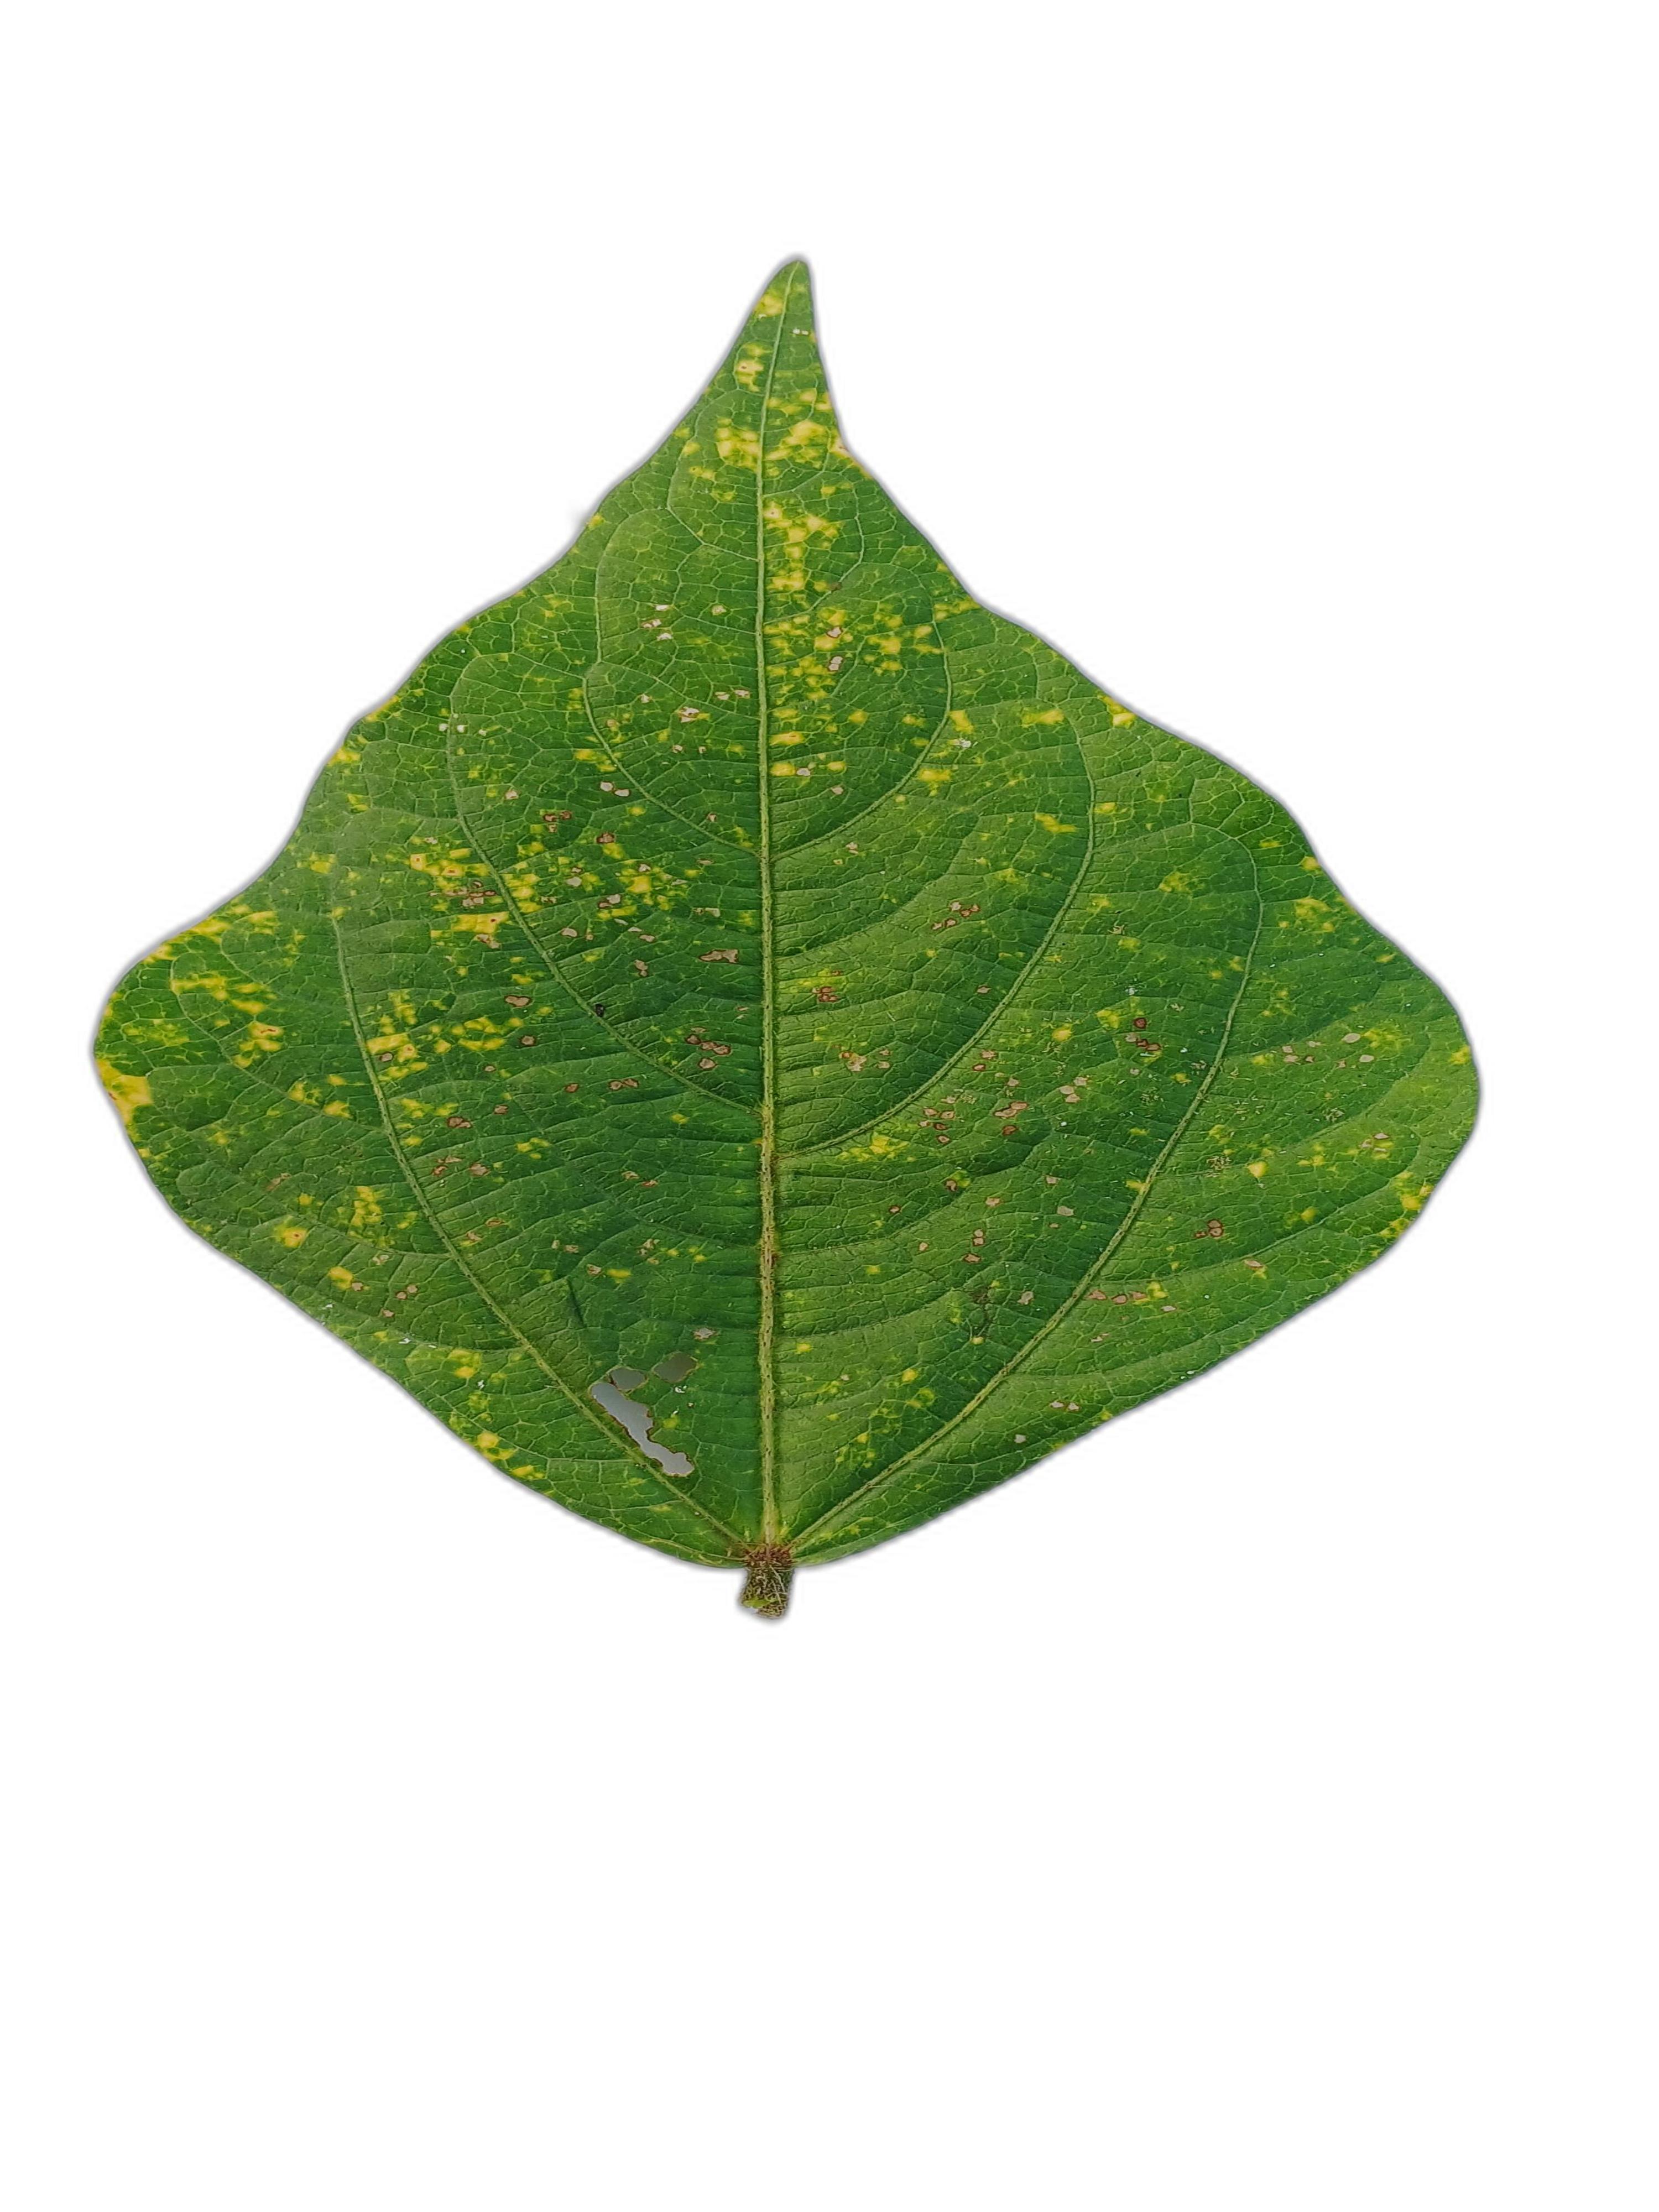
Label: Yellow Mosaic